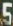
Number: 5